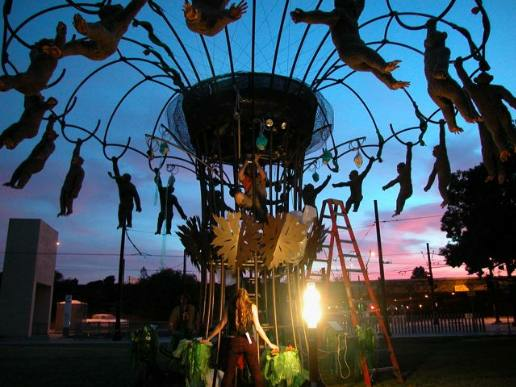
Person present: Yes